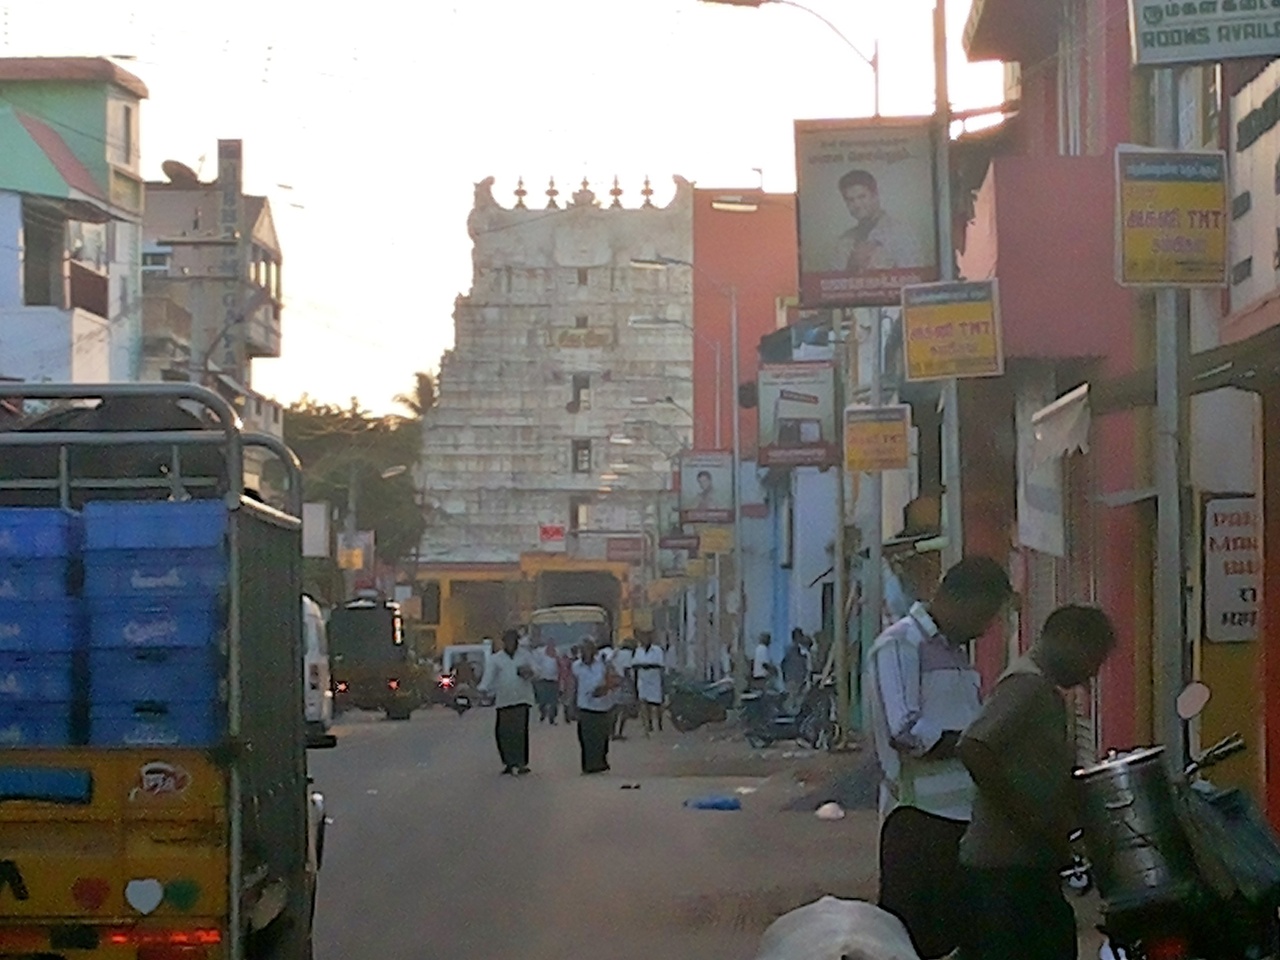
Rameswaram, Tamil Nadu 623526, India